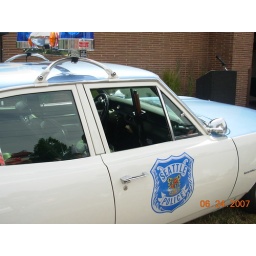
How about you boys have a seat in the back while I call your folks !